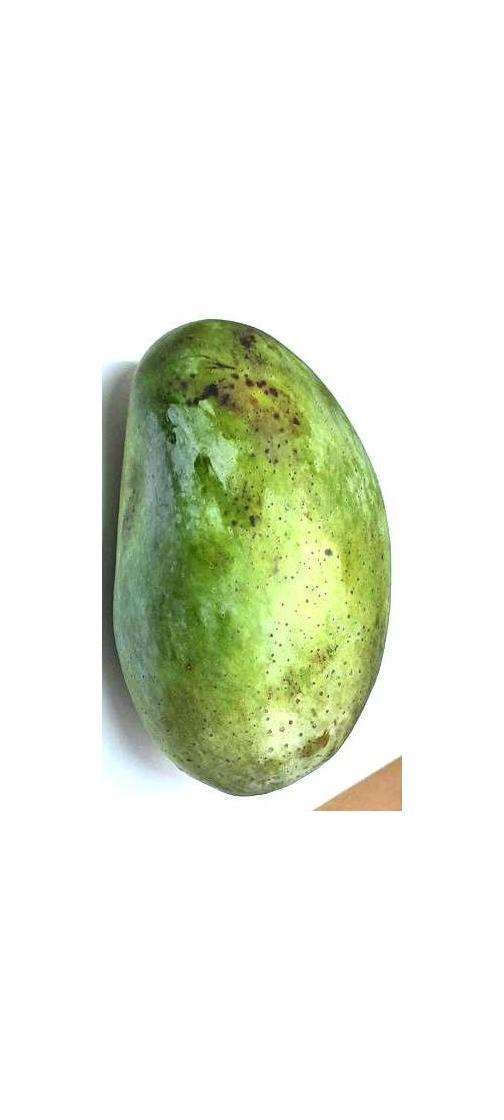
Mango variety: Fazli Classic